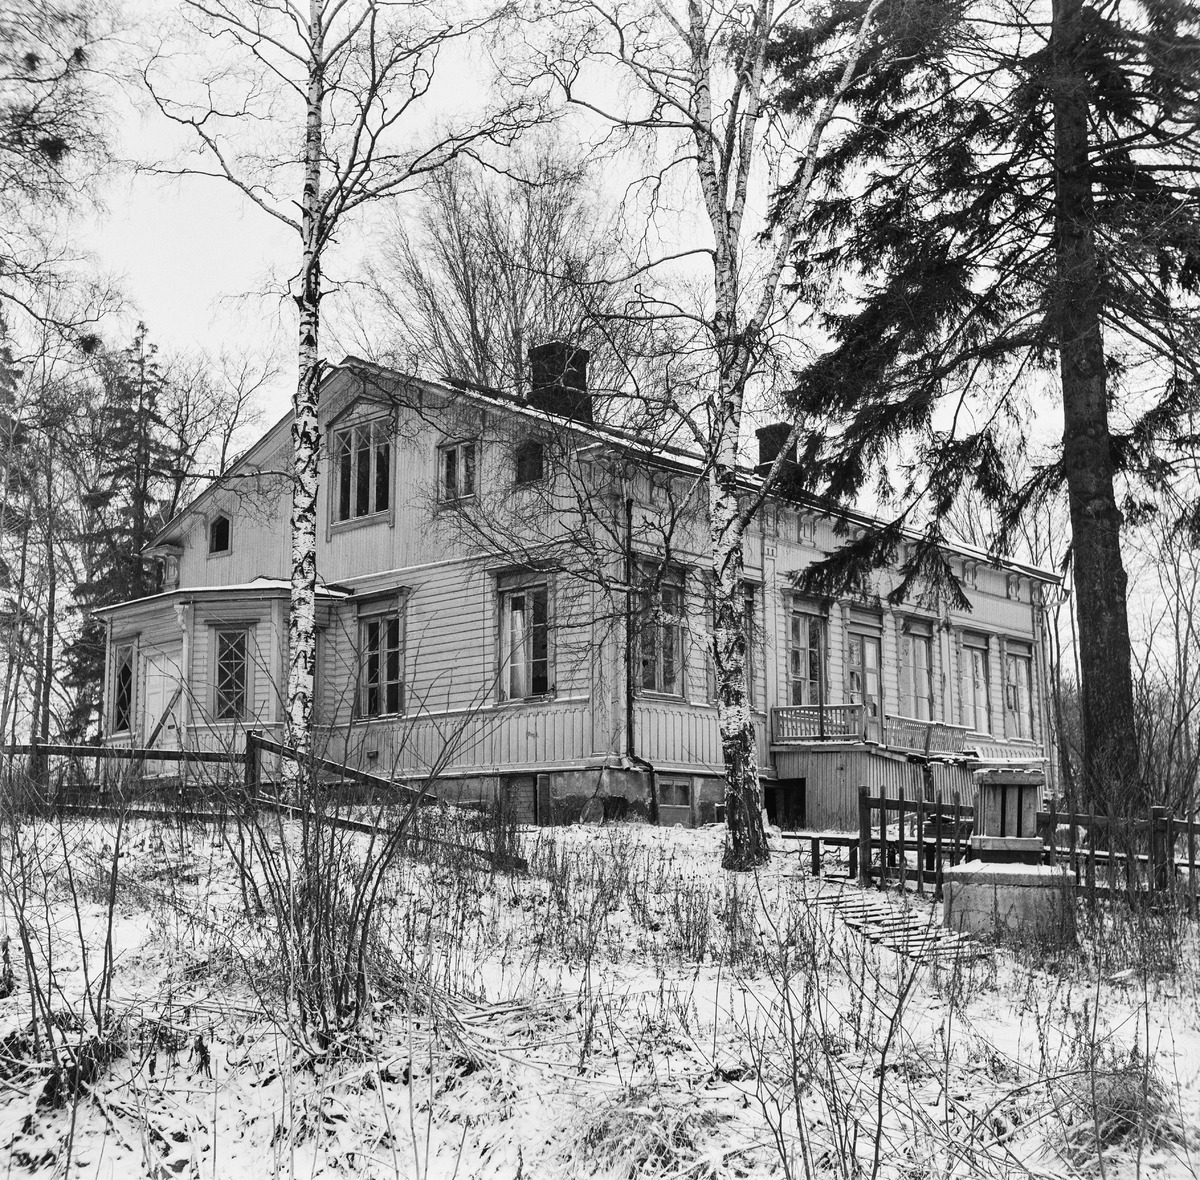
Hylätty puuhuvila Maaherrantie 37:ssä, Veräjämäessä
sisällön kuvaus: Hylätty puuhuvila Maaherrantie 37:ssä, Veräjämäessä.  Ikkunoissa on koristekuvioita. Rakennus on pienen mäen päällä, ja rinne on kevyesti peittynyt lumella. Pihapiiriä rajaa puuaita ja sen ulkopuolella oikealla näkyy kaivo. mustavalkoinen
Kuvaaja: Pöyhönen, Ilkka, valokuvaaja
Ajankohta: kuvausaika 19771126 - 19771127
Paikka: Suomi, Uusimaa, Helsinki, Veräjämäki Helsinki, Maaherrantie 37
Aiheet: Huvilat, puurakennnukset, aidat, kaivot, lumi, koristeet